Déborah Heissler

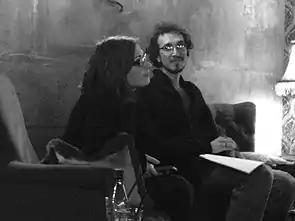
Déborah Heissler and Jacob Bromberg at Café Delaville (Ivy Writers Reading Series, Paris, 2013).

Other works have appeared in literary journals such as the "Revue D'Ici là" (France), in "Bacchanales" (France), "Diptyque" (France), "Nunc" (France), the "Nouvelle revue d'esthétique (PUF)" (France), "Raise. Magazine photographique" (France), or elsewhere in "Paris Lit up" (United States) and "SET" (United States) with translations into English by Jacob Bromberg, in "Buenos Aires Poetry" (Argentina) with translations into Spanish by Mariano Rolando Andrade.